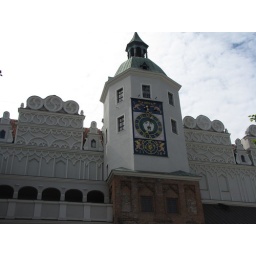
This clock tower is within the courtyard of the castle